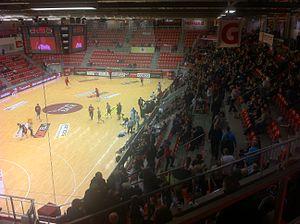
La Gråkjær Arena est une salle omnisports située à Holstebro, dans la région du Jutland central.